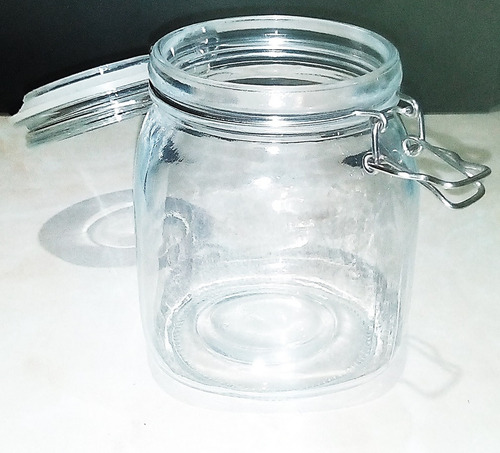
Waste category: glass